She's Missing

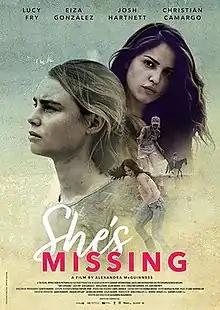
Film poster

She's Missing (originally titled Highway) is a 2019 psychological thriller drama film written and directed by Alexandra McGuinness and starring Lucy Fry and Eiza González. The film premiered at the Virgin Media Dublin International Film Festival in March 2019.